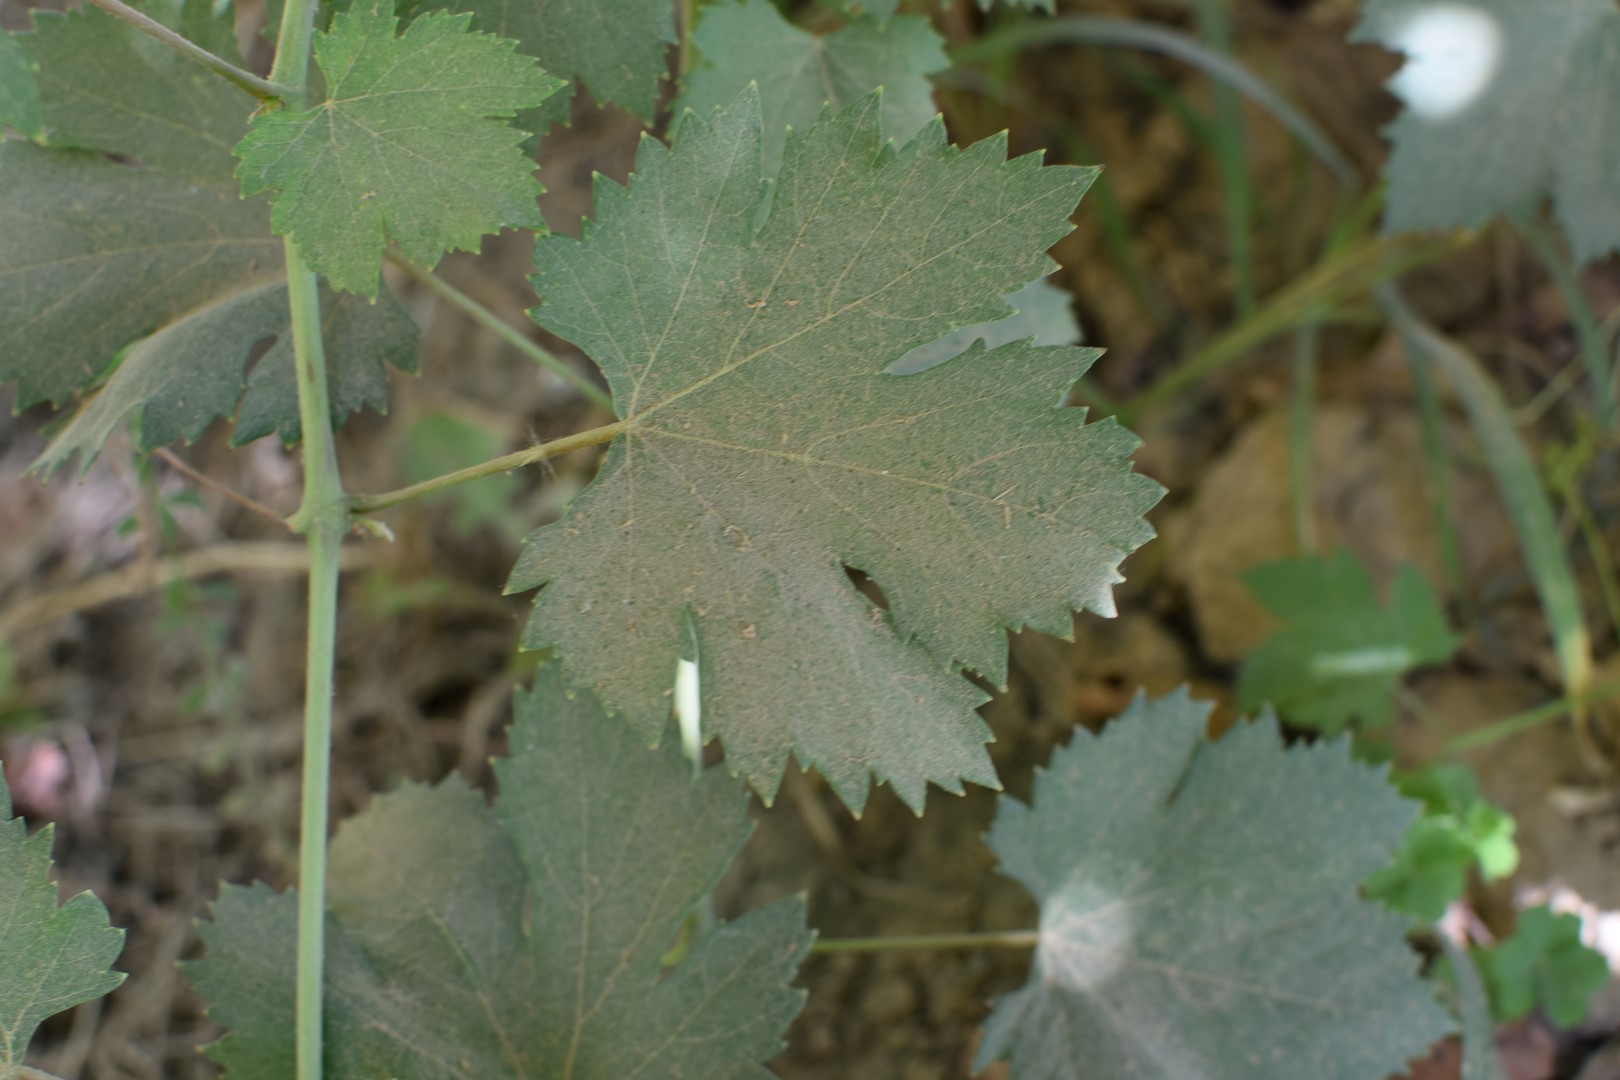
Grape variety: Halawani